Anton Seder

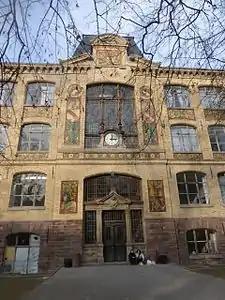
Façade of the École supérieure

Anton Johann Nepomuk Seder (11 January 1850, Munich - 1 December 1916, Strasbourg) was an Art Nouveau designer, art professor and Director of the Kunstgewerbeschule (Arts and Crafts School) in Strasbourg.